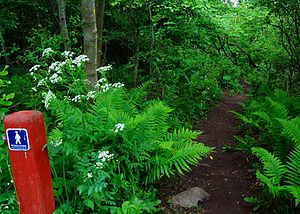
Hestehave Skov
Vandrerute 91, der er del af den internationale Nordsørute, passerer gennem Hestehave Skov.
Hestehave Skov, Forårssti
Hestehave Skov er en rekreativ kyst- og bynær statsskov på cirka 1,4 kvadratkilometer ved Rønde på det sydlige Djursland, 35 km nord for Aarhus. Hestehave Skovs nordende ligger små 500 meter fra Rønde bys sydlige udkant i et markant bakkelandskab.